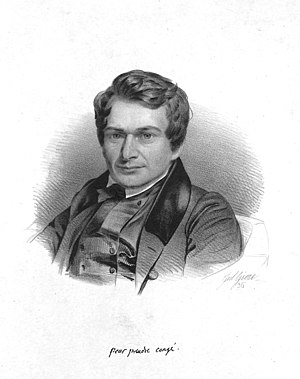
Johann Hermann Detmold
Johann Hermann Detmold var en tysk politiker.